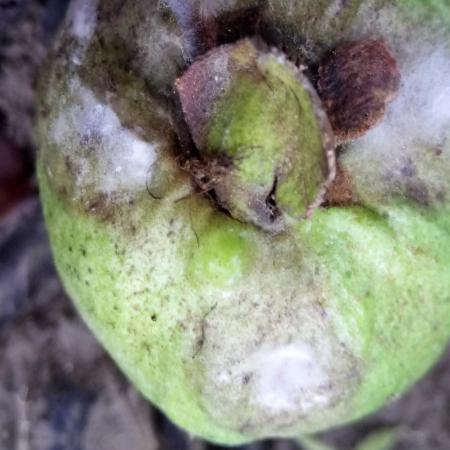
Label: Phytopthora